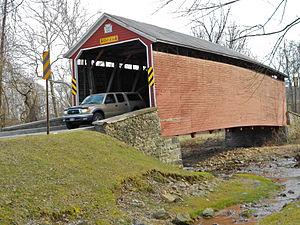
Hamiltonban Township est un township, situé dans le comté d'Adams, en Pennsylvanie, aux États-Unis. En 2010, il comptait une population de 4 877 habitants.
Carroll Valley est un borough, situé dans le comté d'Adams, en Pennsylvanie, aux États-Unis. En 2010, il comptait une population de 3 876 habitants.